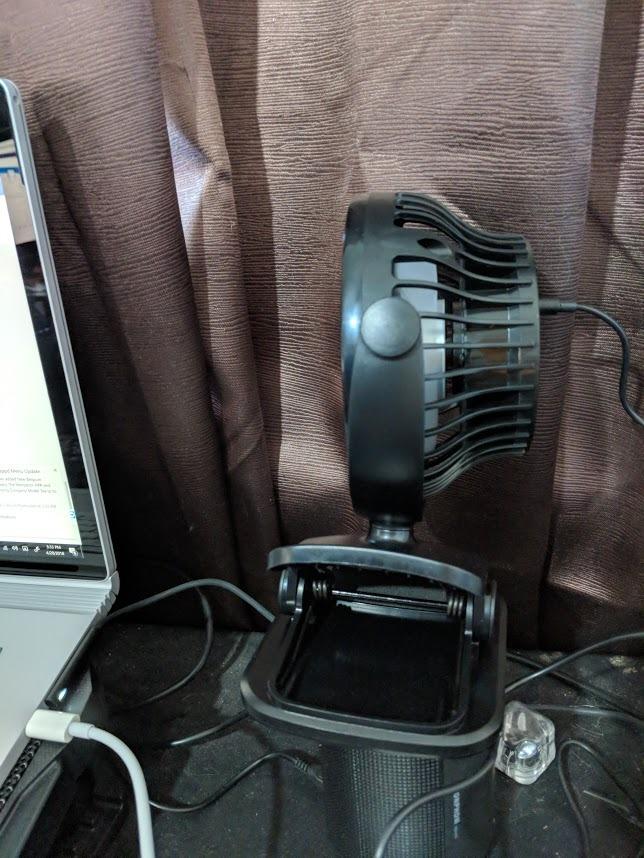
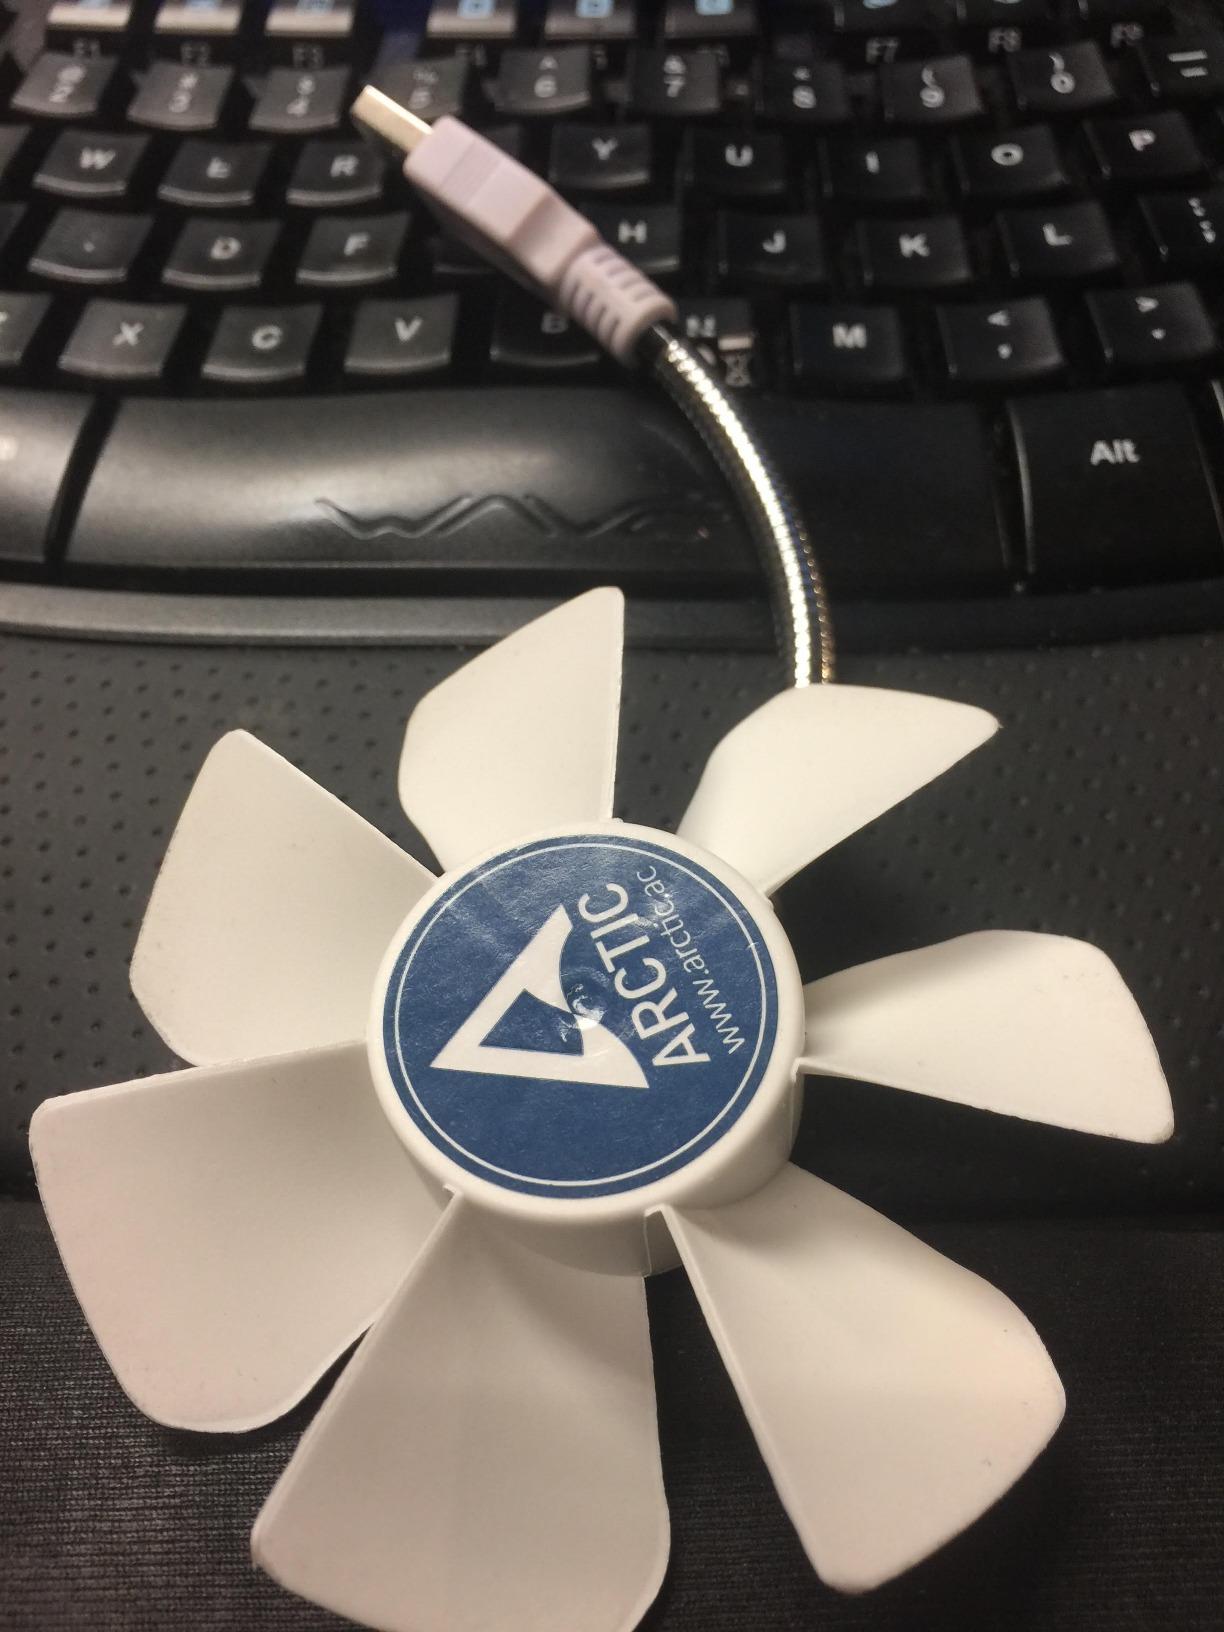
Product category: fan
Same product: no